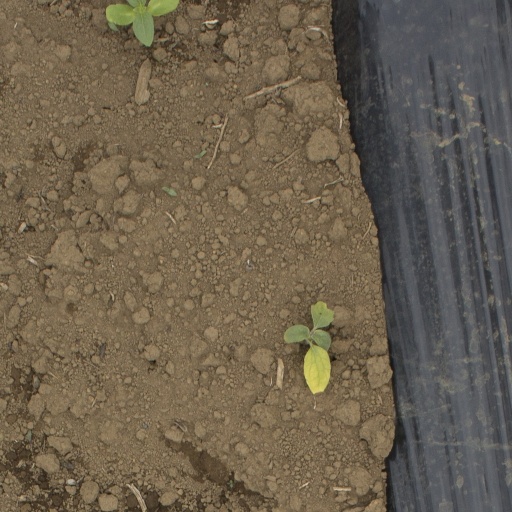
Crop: Jerusalem artichoke